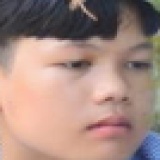
ca sĩ Vanh Leg